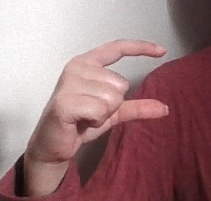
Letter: dal